Mustafa Akgül

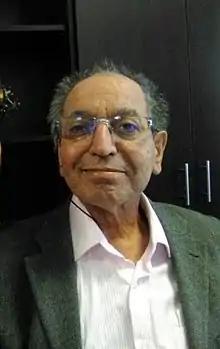

Mustafa Akgül (10 May 1948 - 13 December 2017) was a Turkish computer scientist who was the key figure of the acceptance of the Internet in Turkey. In 1987, he moved to Bilkent University, where he remained until his death. He died on 13 December 2017 in the hospital where he had been receiving treatment for a long time.